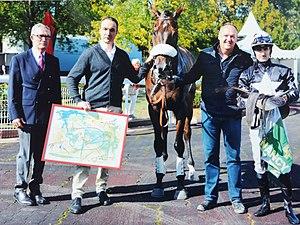
Arnaud Courlet de Vregille Hippodrome
Arnaud Courlet de Vregille est un peintre français, né le 5 mars 1958 à Bourges.